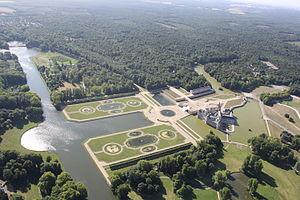
Le château de Chantilly est un château français situé à Chantilly, dans le département de l'Oise, en région des Hauts-de-France, dans la vallée de la Nonette, affluent de l'Oise. À l'exception du « Petit Château », construit au XVIᵉ siècle par Jean Bullant, le château actuel est une reconstruction du XIXᵉ siècle sur des plans de l'architecte Honoré Daumet pour l'avant-dernier fils du roi Louis-Philippe Iᵉʳ, Henri d'Orléans, duc d'Aumale, héritier du domaine, qui y installa ses collections de peintures, de dessins et de livres anciens.
La liste de parcs et jardins de Picardie recense l'ensemble des jardins publics, parcs publics et espaces verts situés en Picardie, appartenant à des collectivités territoriales, à des institutions ou des établissements publics ou à des personnes privées qui ouvrent leurs propriétés à la visite.
Cette liste de parcs et jardins publics de France recense l'ensemble des jardins publics, parcs publics et espaces verts appartenant aux collectivités territoriales de France. Les parcs et jardins appartenant à des institutions ou des établissements publics français figurant dans cette liste sont des propriétés privées.